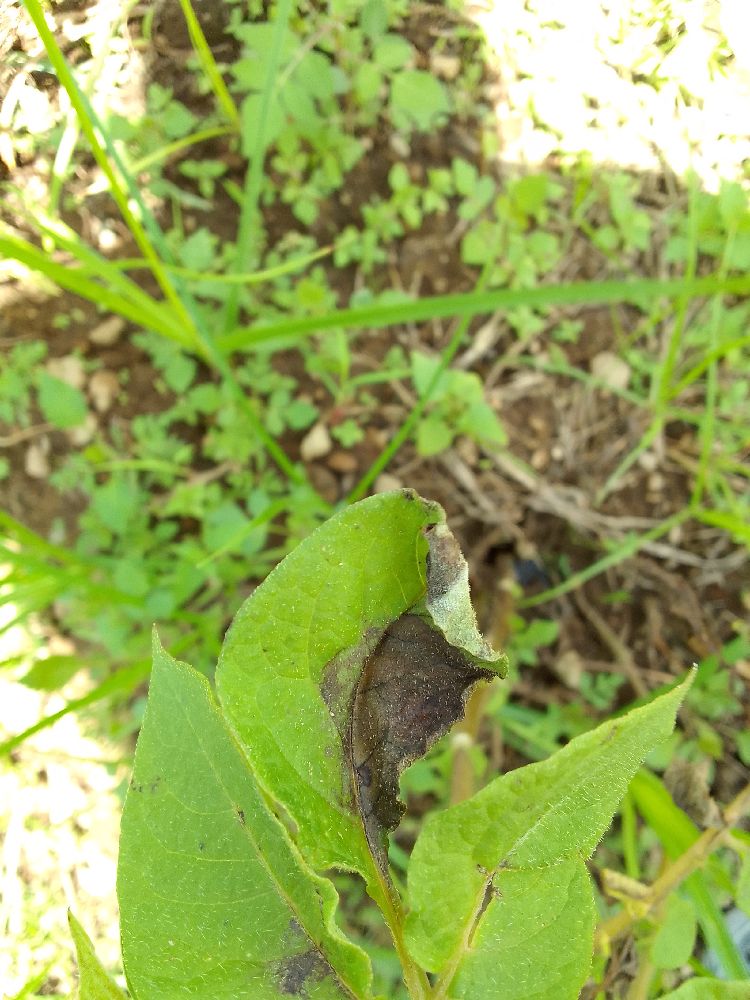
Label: Late blight